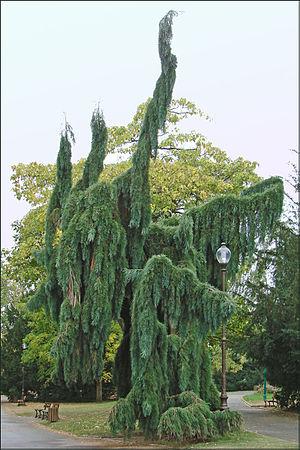
Le Séquoia géant est une espèce de conifères de la famille des Taxodiaceae ou des Cupressaceae. Il est l'unique représentant actuel du genre Sequoiadendron.